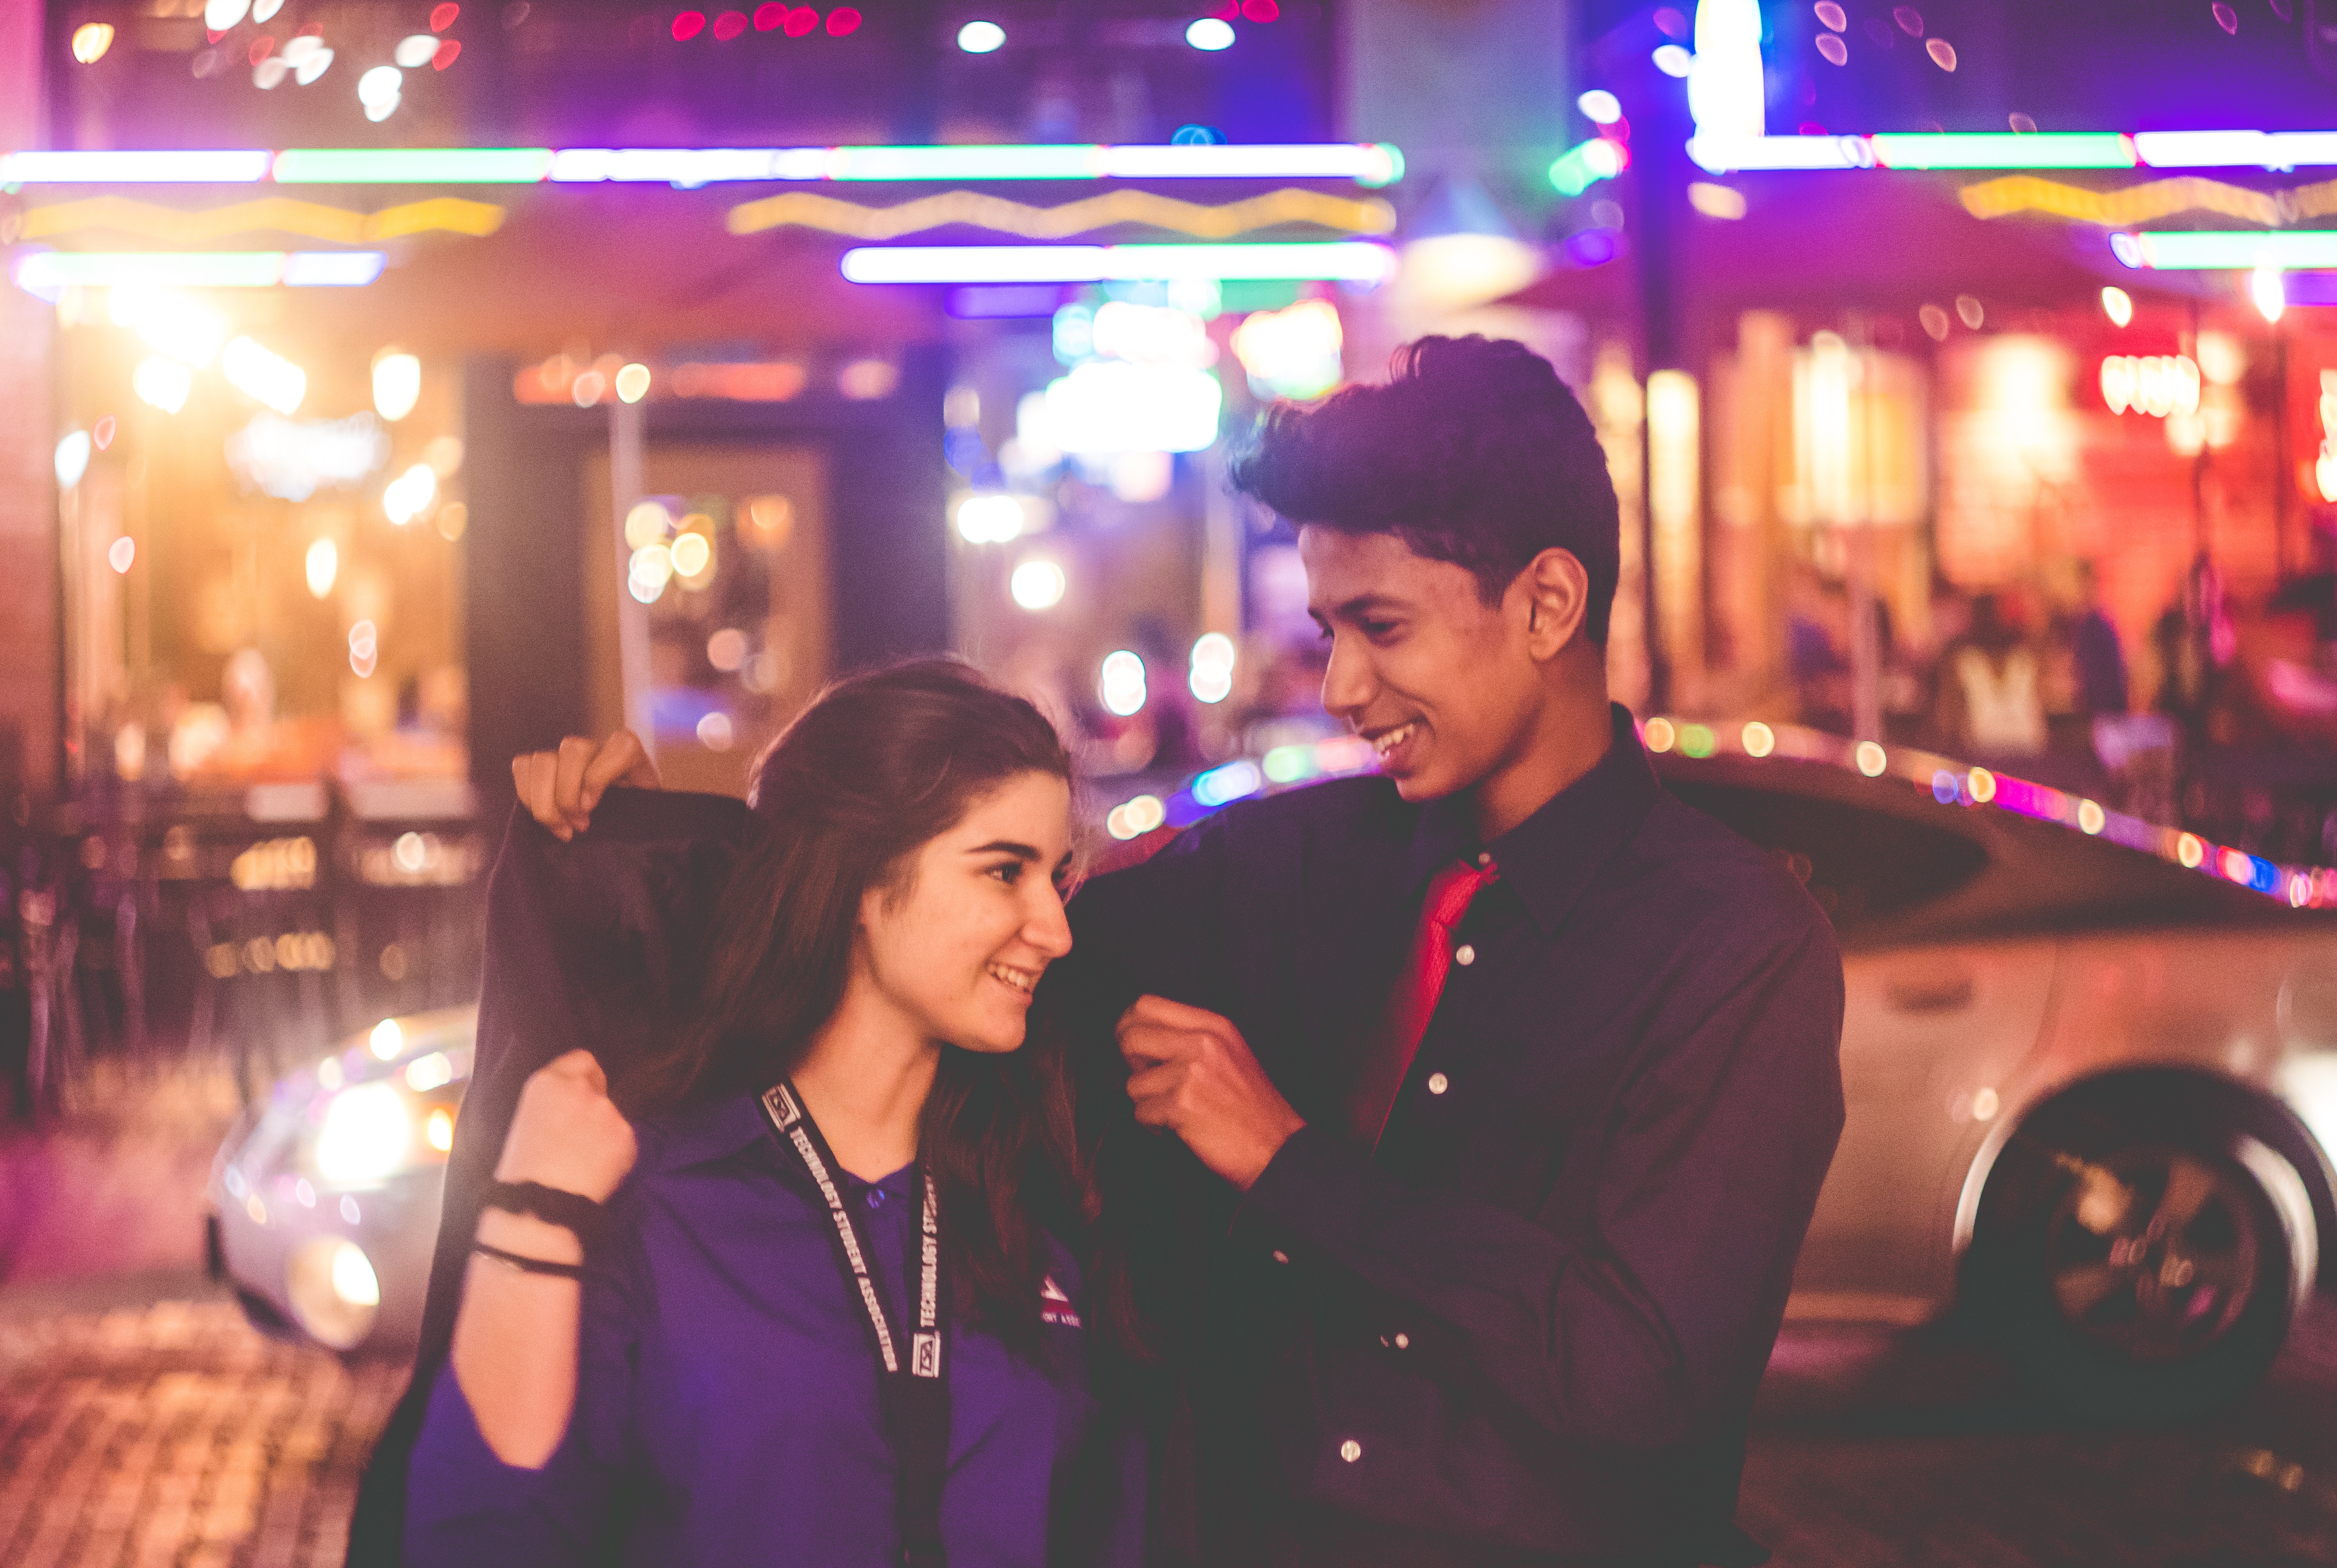
luxury vehicle, fun, snapshot, event, interaction, magenta, night, crowd, nightclub, party, leisure, performance